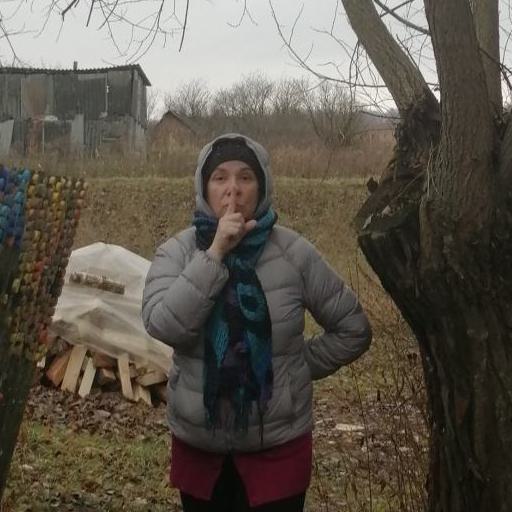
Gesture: mute